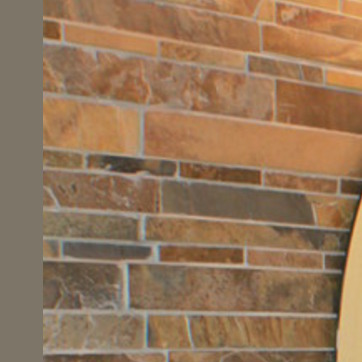
Material: tile